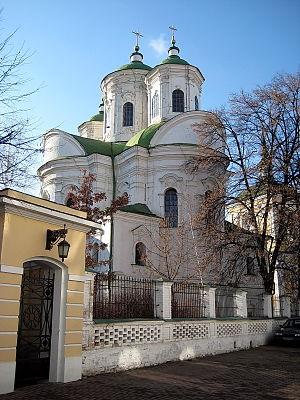
Ivan Grigorovitch Grigorovitch-Barski est un architecte ukrainien, représentant du baroque cosaque tardif, très actif dans la Kiev de la seconde moitié du XVIIIème siècle, entre 1750 et 1775.